Premiership of Rishi Sunak

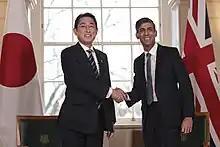
Sunak with Japanese prime minister Fumio Kishida in January 2023

On 20 September 2023, Sunak announced a major rethink of the UK government's strategy to achieve net zero carbon output in the UK by 2050, including postponing banning the sale of new petrol and diesel cars from 2030 to 2035. He justified the changes to the government's net zero strategy by saying that the UK government should not impose "unacceptable costs" of net zero policies on working families. However, these changes were met with criticism from the opposition and business leaders.